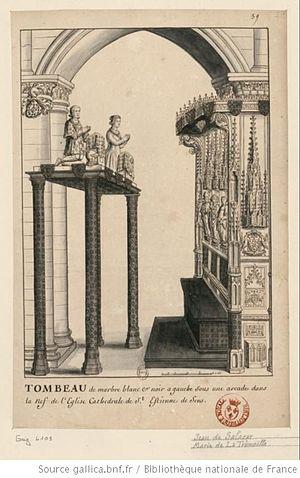
dessin relevé pour gaignières, conservé à la BNF et numérisé par Gallica.
Jean Salazar est un mercenaire célèbre du Moyen Âge, pendant la guerre de Cent Ans.